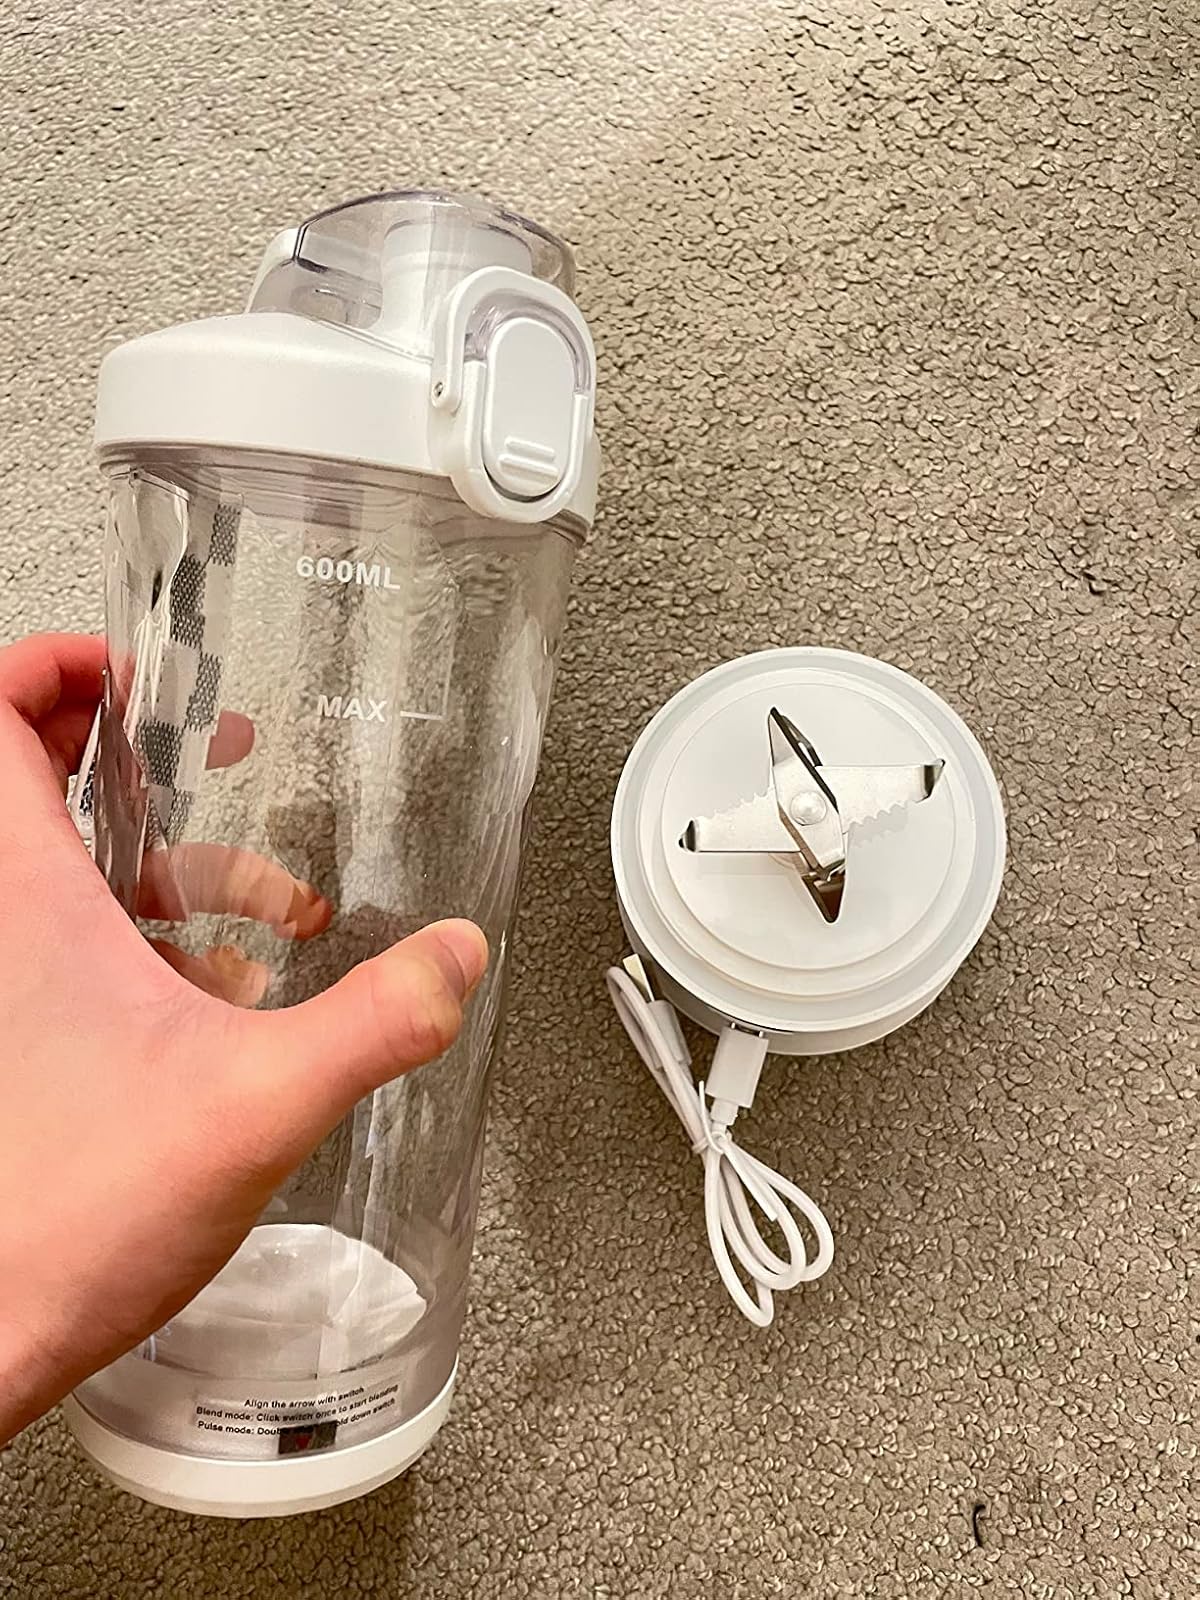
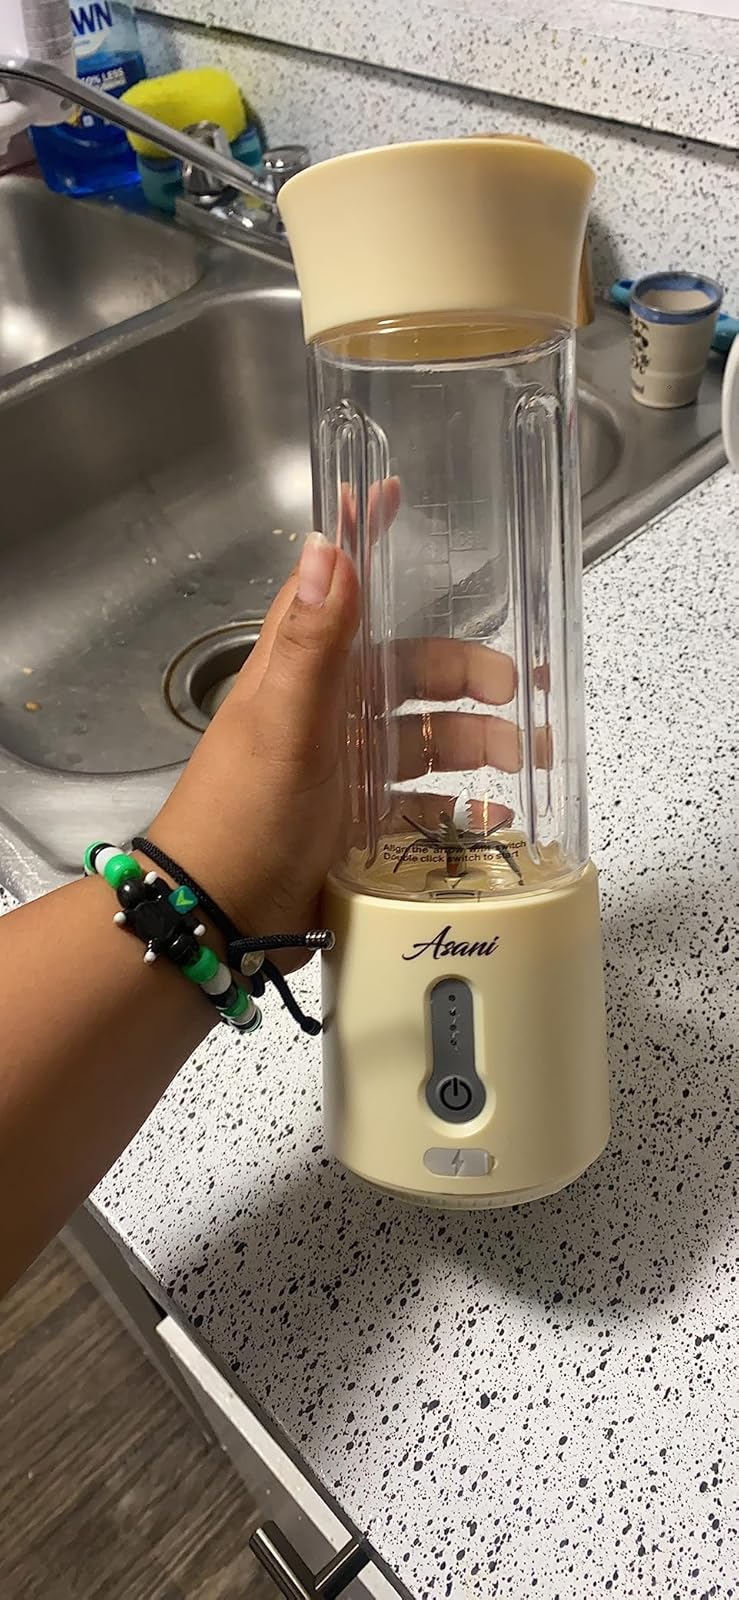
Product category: items_blender
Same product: no